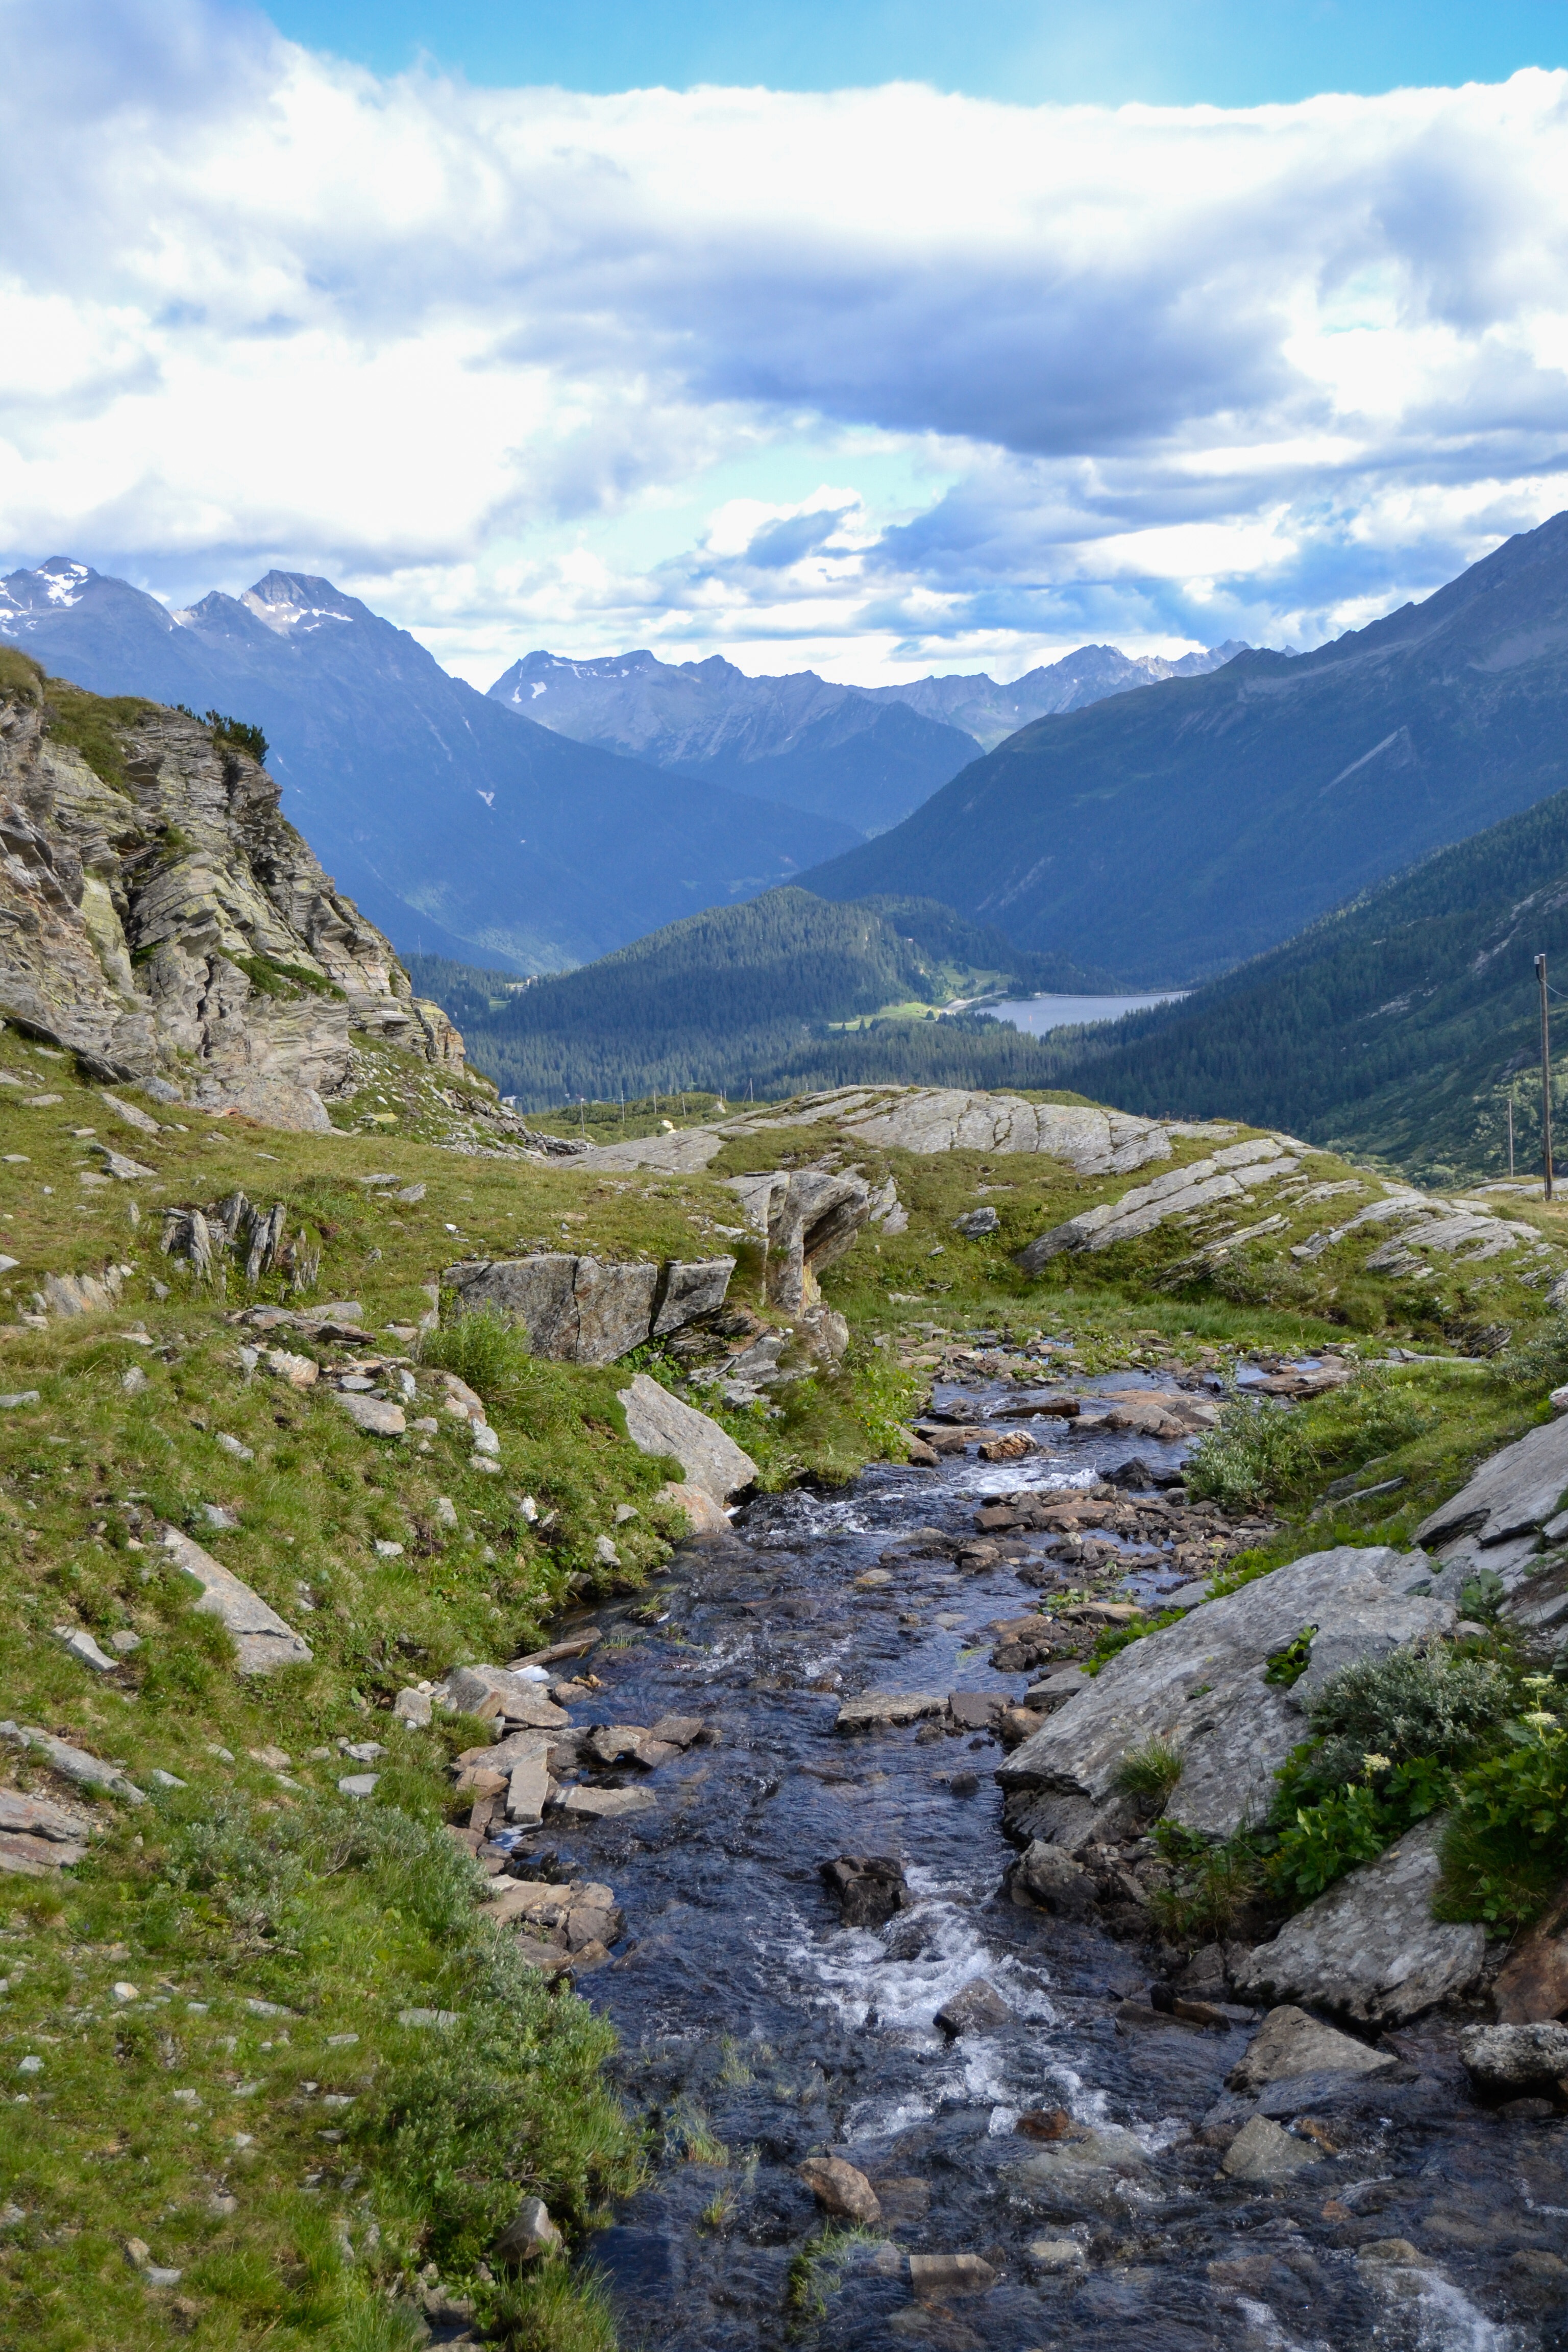
landscape, nature, wilderness, walking, mountain, hiking, trail, lake, adventure, valley, mountain range, natural, alpine, national park, ridge, geology, mountains, alps, backpacking, ravine, outlook, plateau, switzerland, fell, distant view, landform, tarn, mountain pass, geographical feature, mountainous landforms